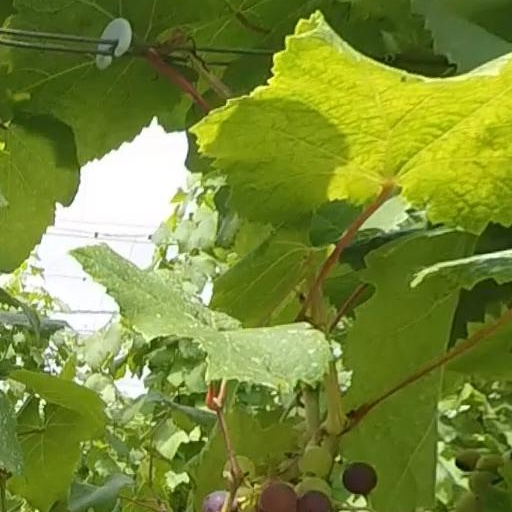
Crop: grape